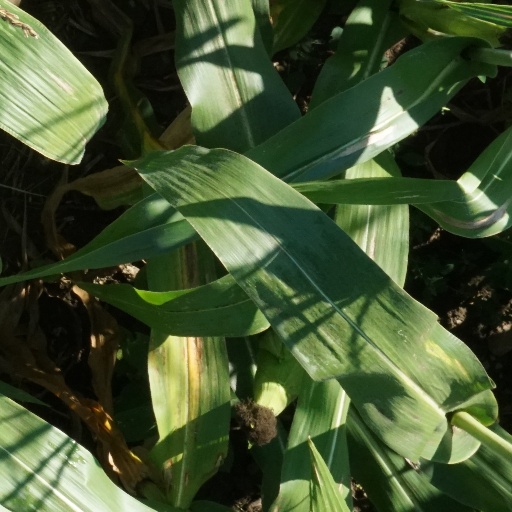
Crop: maize; corn